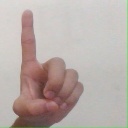
अक्षर: ड